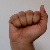
The image shows a hand gesture representing the letter 'A' in Indian Sign Language.